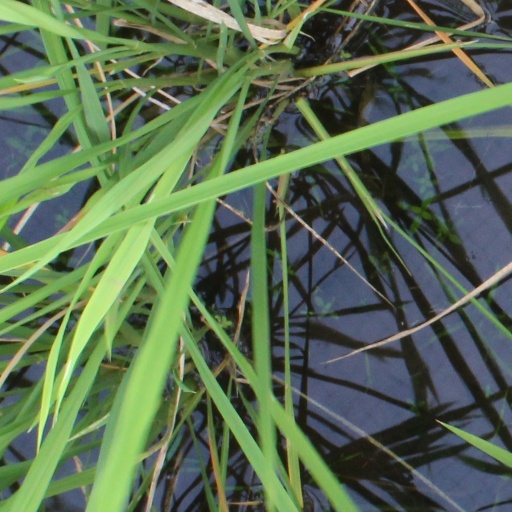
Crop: rice